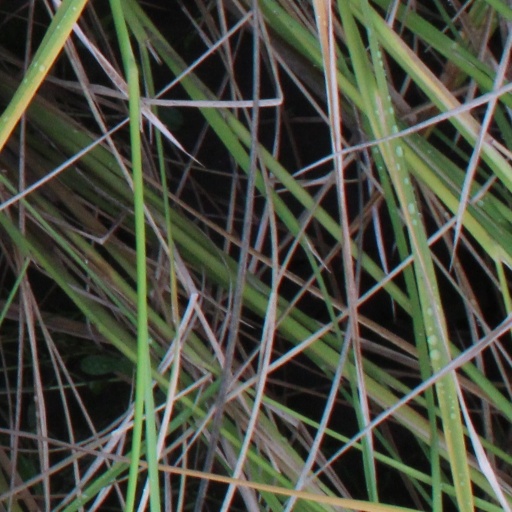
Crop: rice